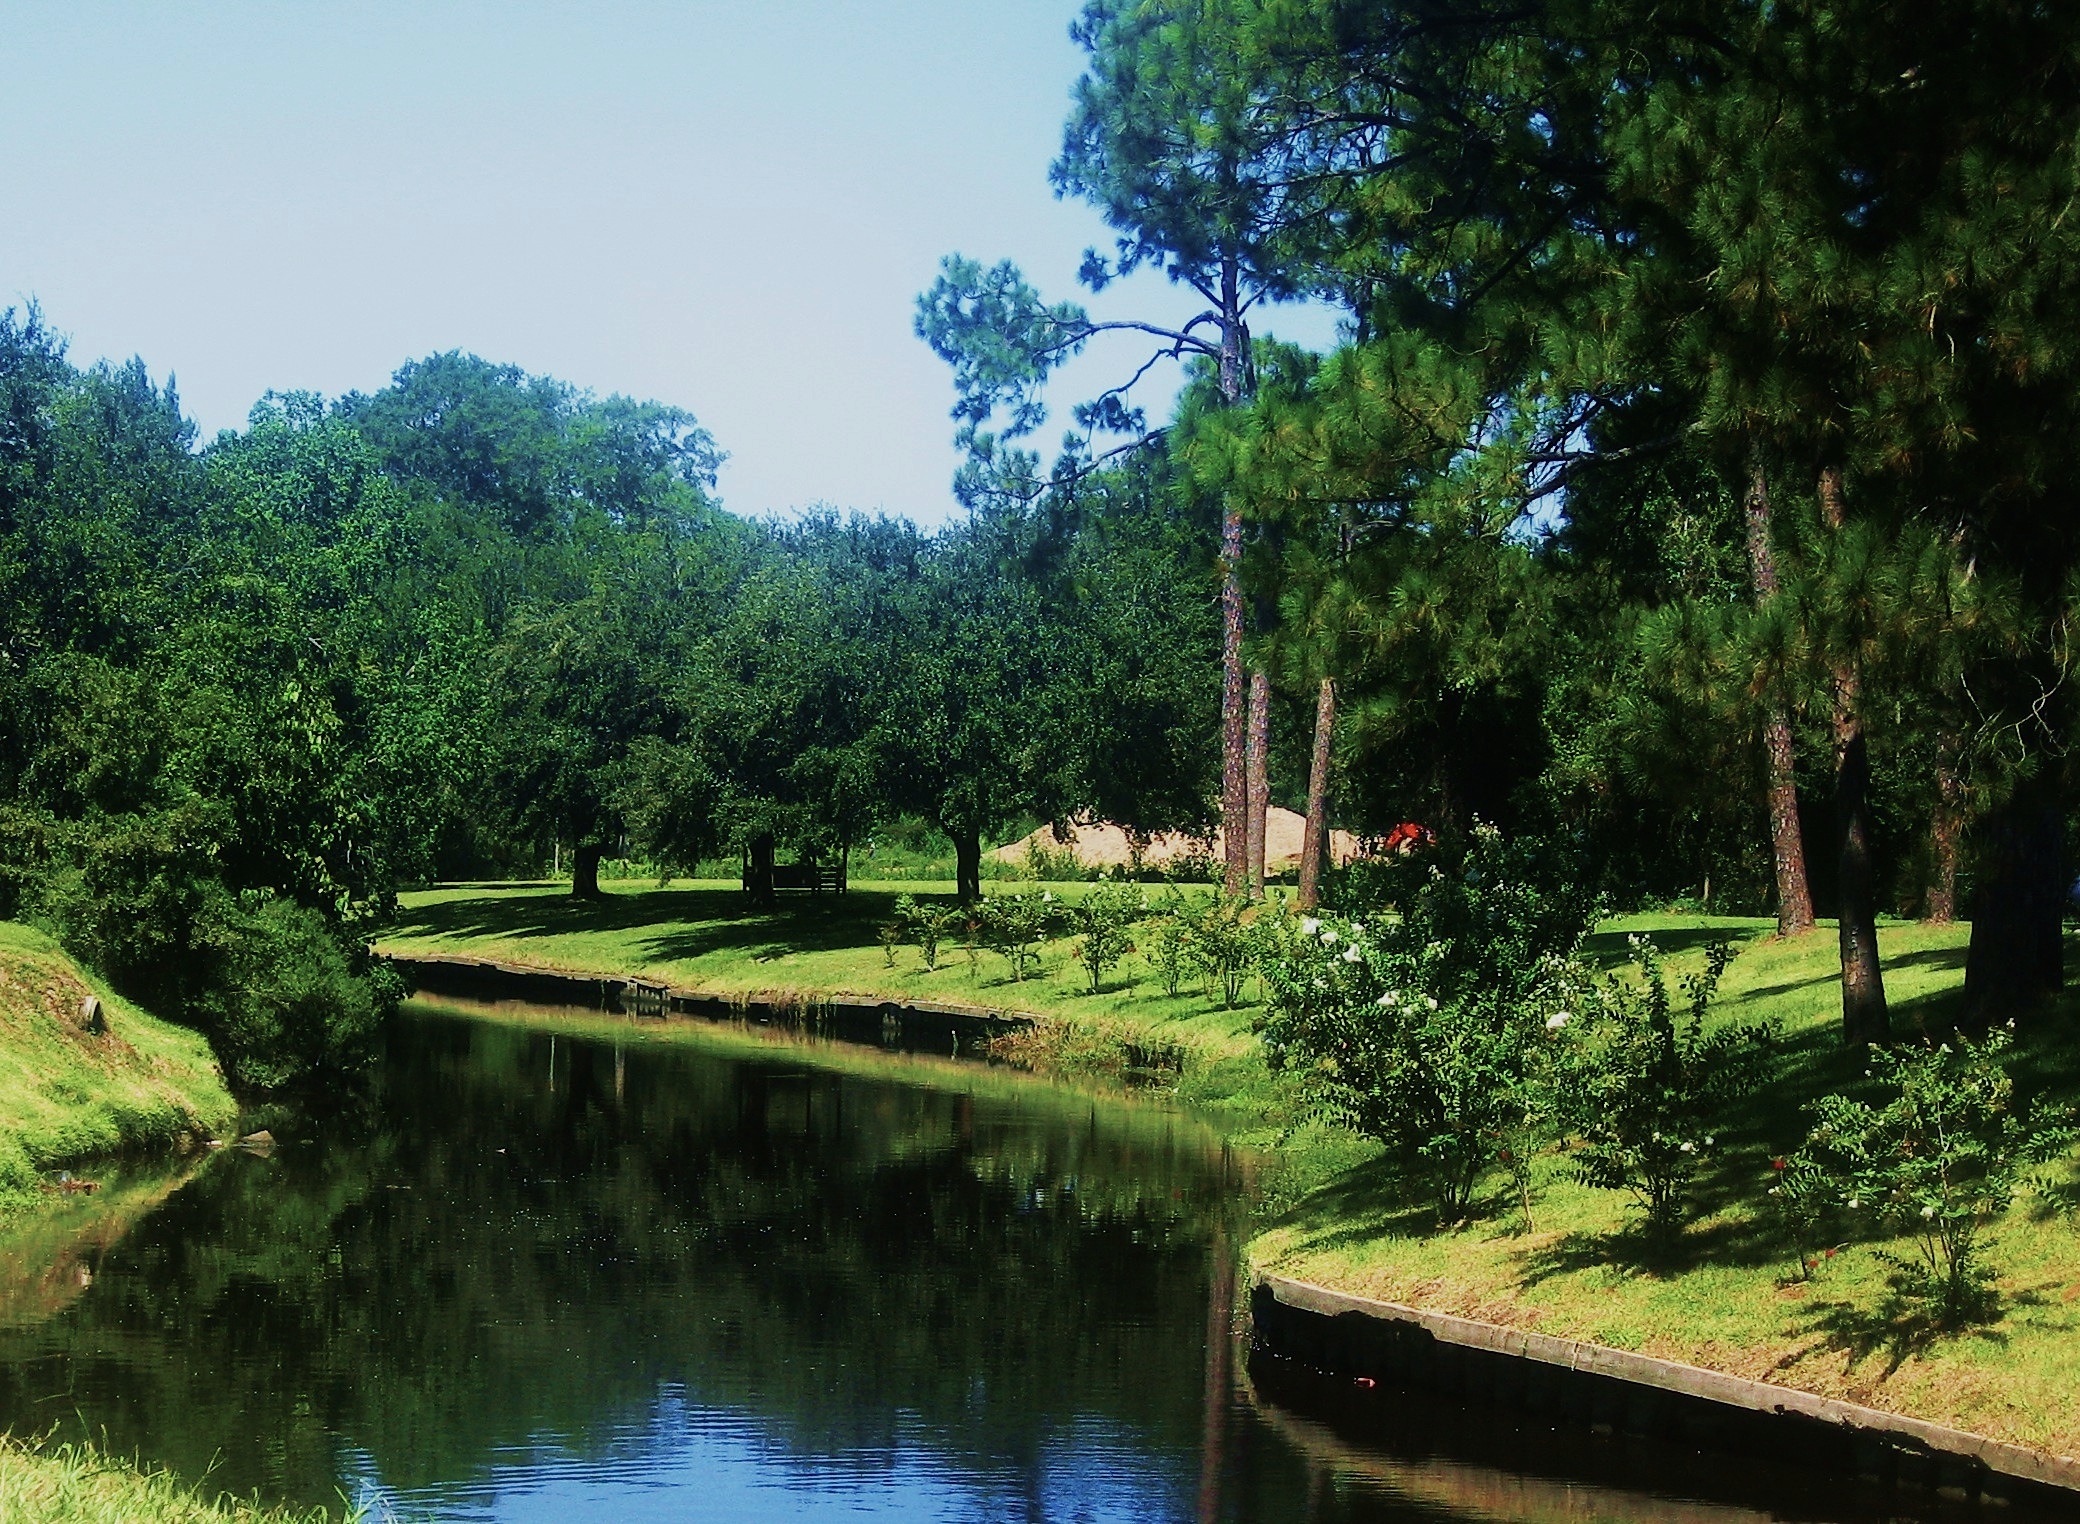
tree, water, nature, sky, flower, lake, river, summer, pond, stream, green, reflection, jungle, scenic, park, botany, garden, waterway, body of water, trees, outside, clouds, reflections, botanical garden, estate, woodland, rural area, louisiana, fish pond